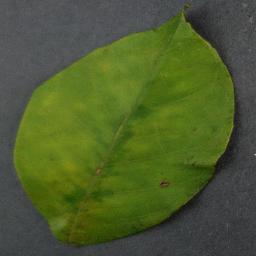
Label: Orange___Haunglongbing_(Citrus_greening)